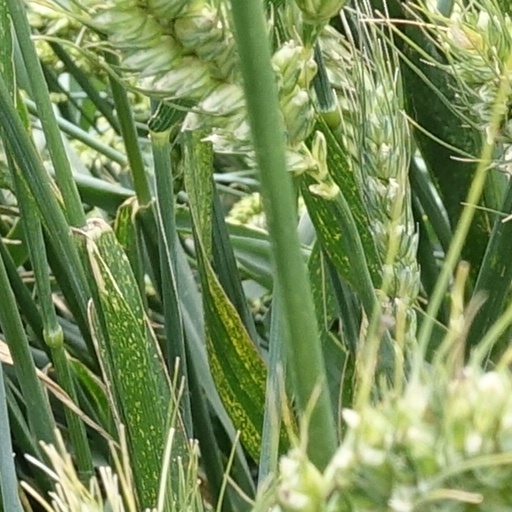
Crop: wheat